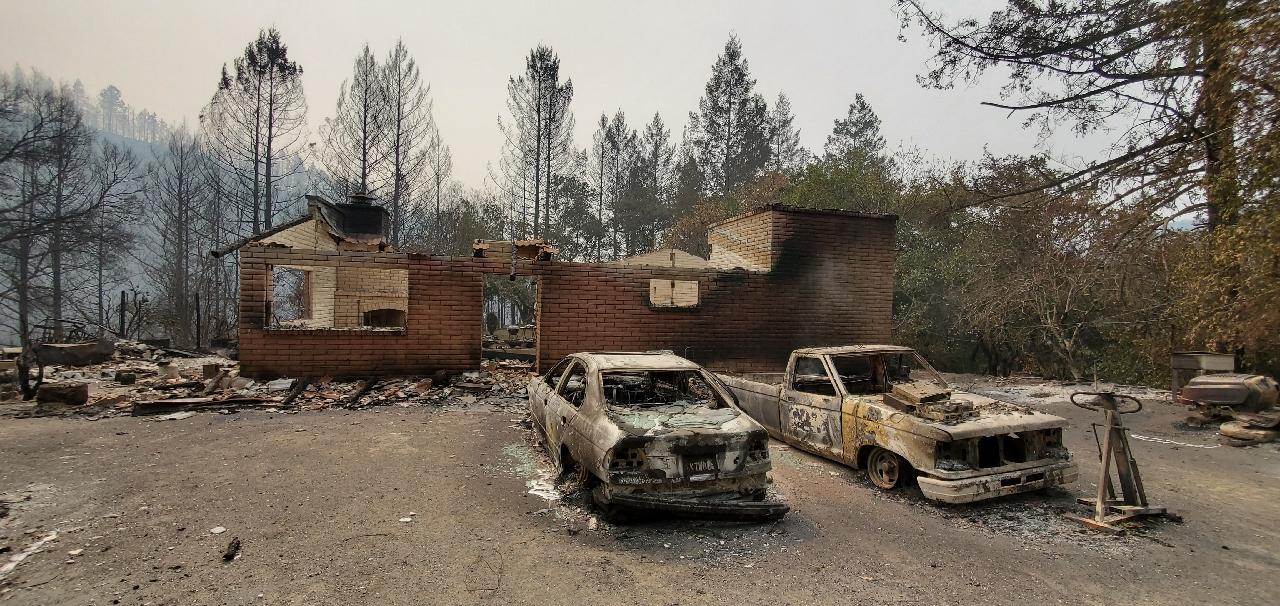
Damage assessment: destroyed